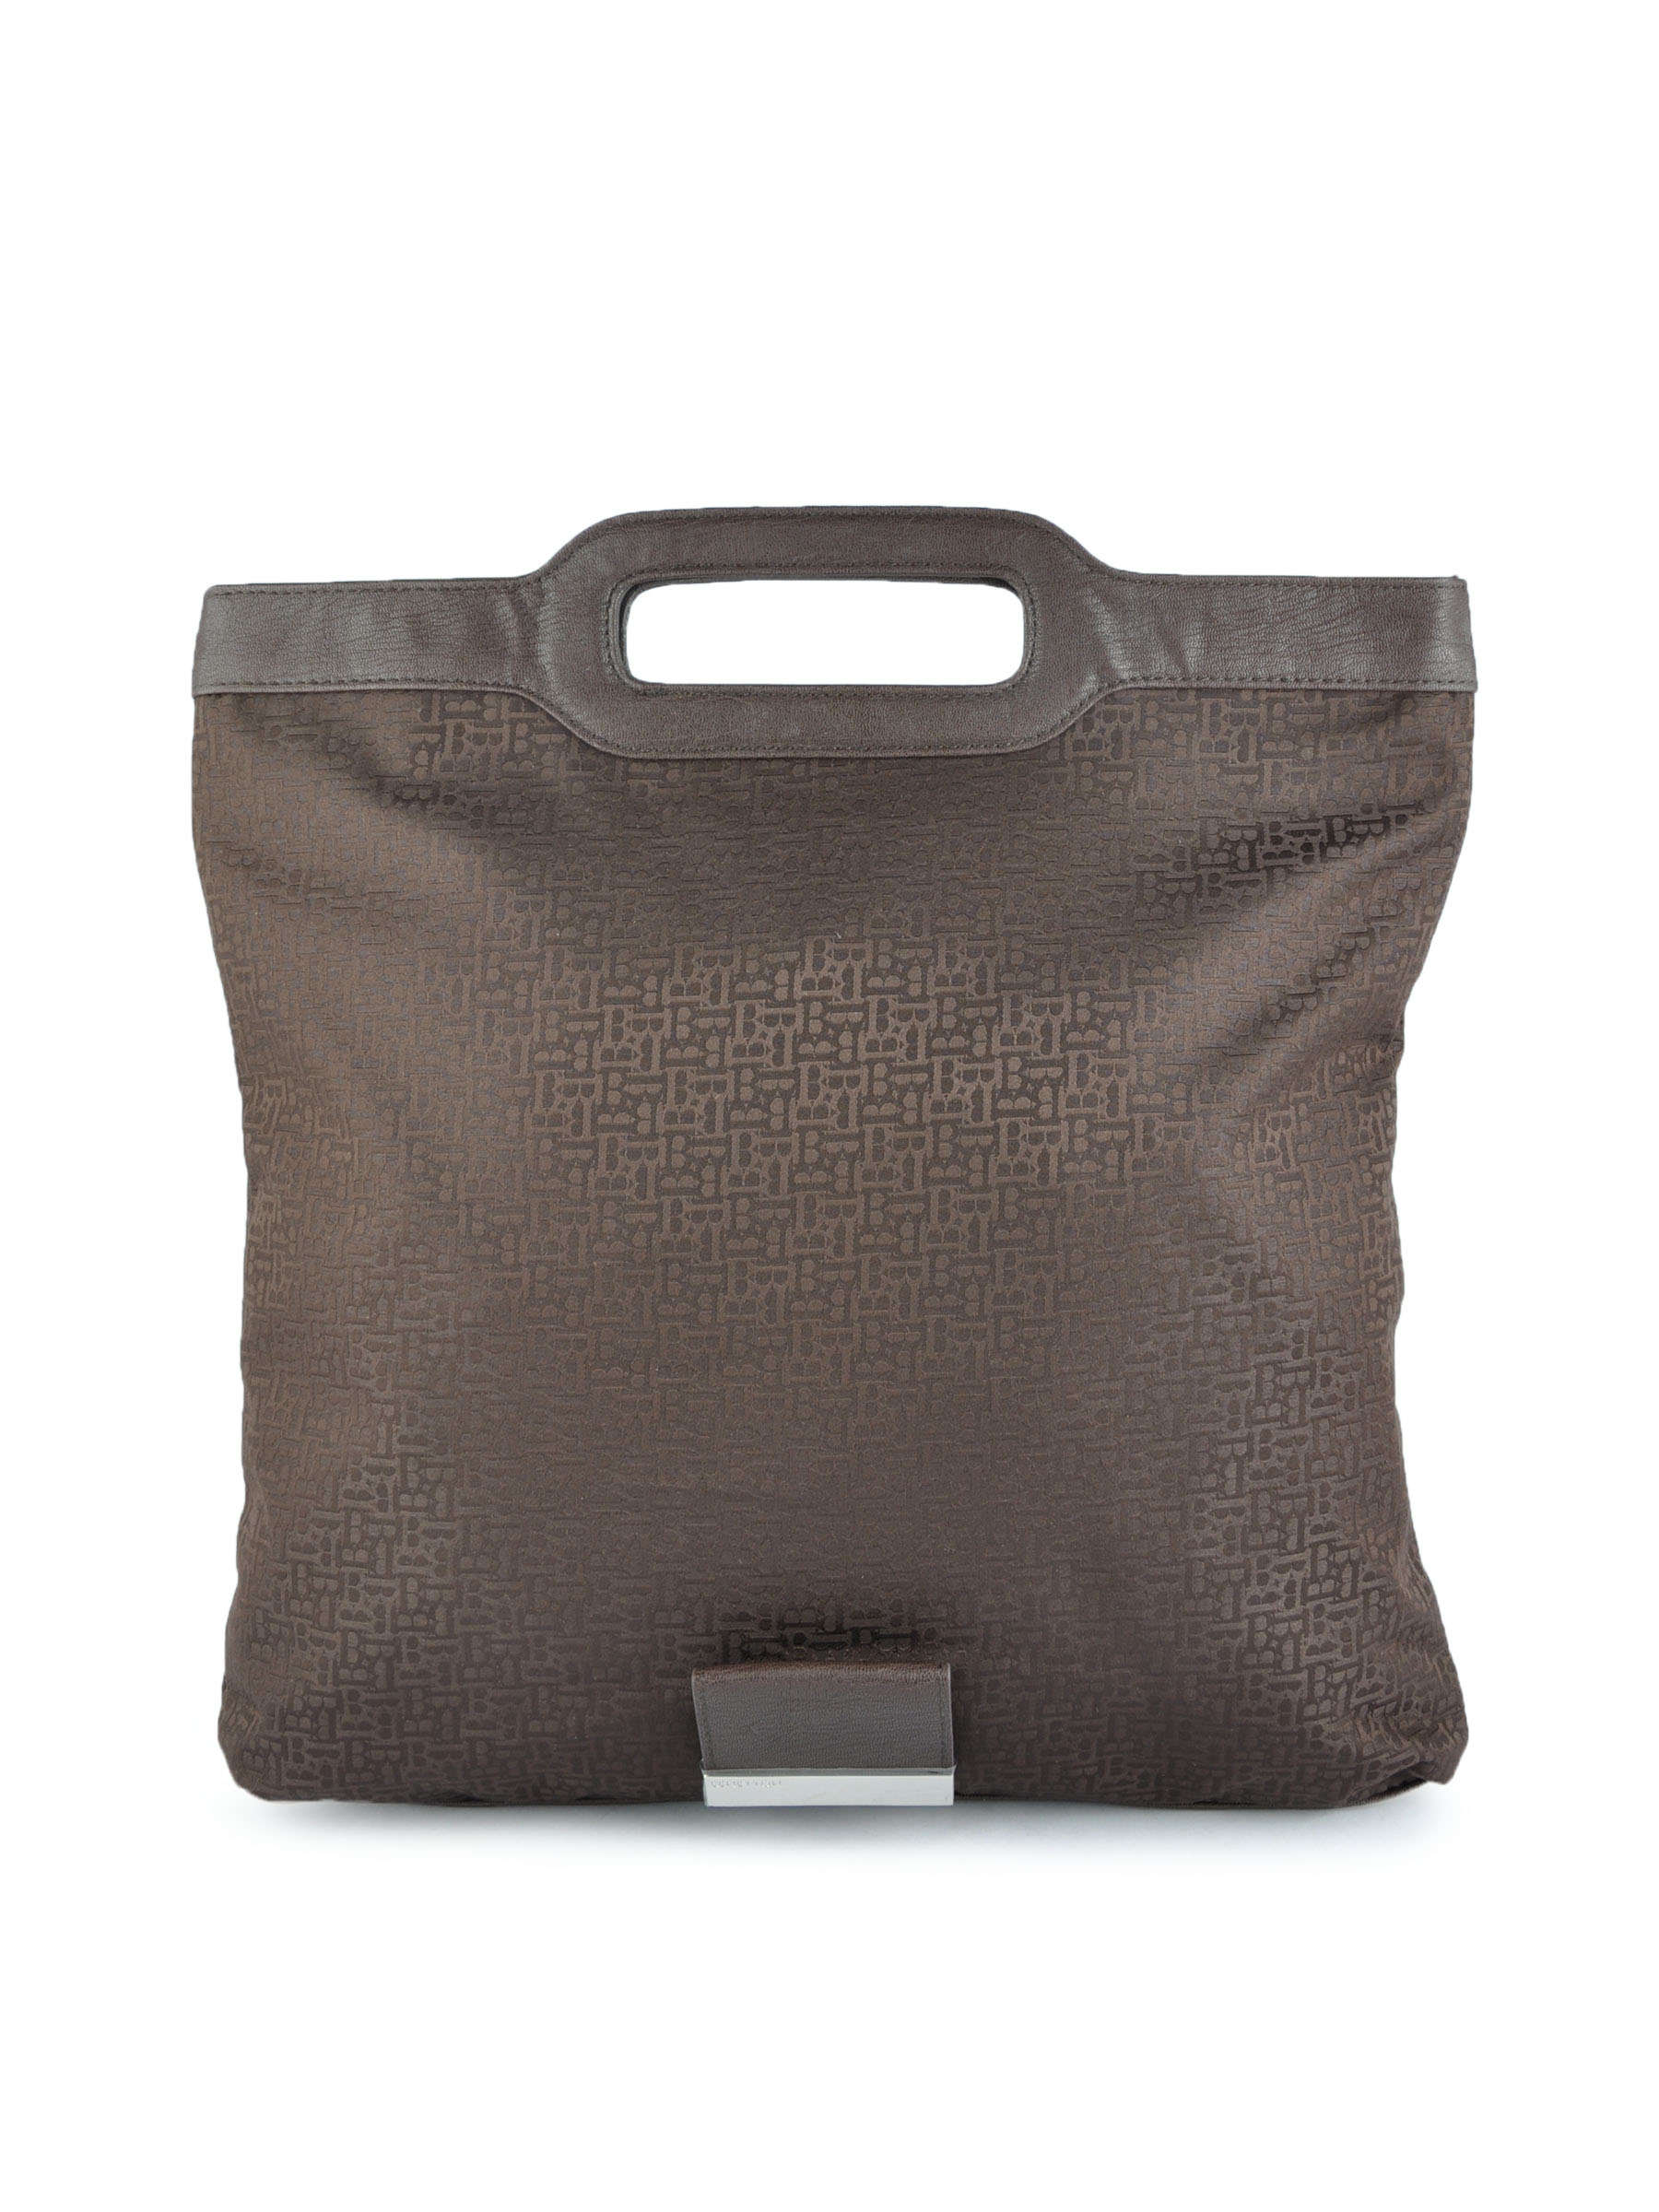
United Colors of Benetton Women Solid Brown Handbags
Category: Accessories / Bags / Handbags
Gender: Women
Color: Brown
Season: Summer 2011
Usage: Casual